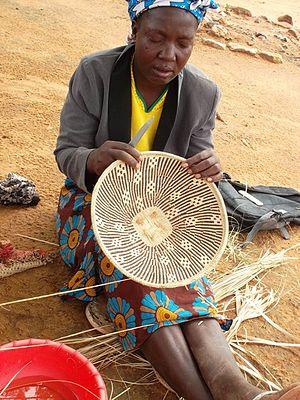
Les Tonga sont une population bantoue d'Afrique australe, vivant principalement au sud de la Zambie dont ils constituent l'un des groupes ethno-linguistiques les plus nombreux. D'importantes communautés vivent également au Zimbabwe, ainsi qu'au Malawi, sur les rives du lac Malawi.